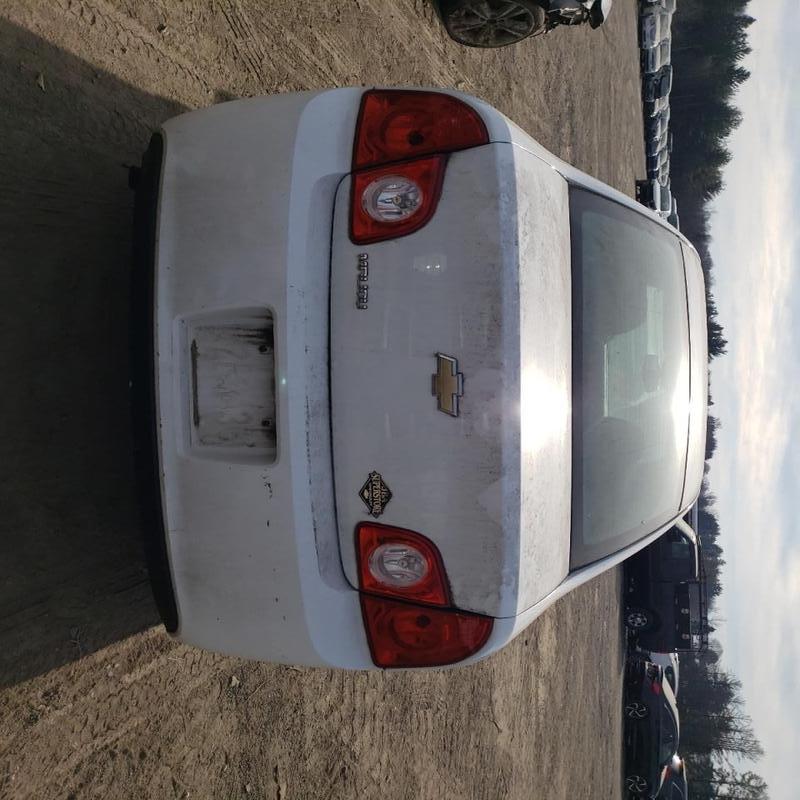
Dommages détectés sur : pare-choc arrière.
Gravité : mineur